Caroline Katzenstein

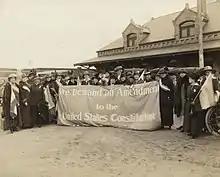
"Suffrage Special": Arrival of the "Flying Squadron" at Colorado Springs, Colorado

On April 9, 1916, Katzenstein and twenty-two other women embarked upon a train journey from Washington, D.C., to the western United States as representatives for the Congressional Union; the purpose of this trip was to garner support from enfranchised women in western states and to recruit attendees to a conference in Chicago. The women were on the road for 5 weeks and stopped in Illinois, Kansas, Colorado, Arizona, California, Oregon, Washington, Montana, Idaho, Utah, Colorado, and Missouri prior to their return to DC on May 16. In addition to Katzenstein, the following women were a part of this tour: Lillian Ascough, Abby Scott Baker, Harriot Stanton Blatch, Lucy Burns, Agnes Campbell, Anna Constable, Sarah T. Colvin, Edith Goode, Jane Goode, Florence Bayard Hilles, Julia Hurlbut, Winifred Mallon, Dorothy Mead, Agnes Morey, Katherine Morey, Gertrude B. Newell, Mrs. Percy Read, Ella Riegel, Elizabeth Rogers, Mrs. Townsend Scott, Helen Todd, and Margaret Whittemore. The "Suffrage Special" was successful, and the National Women's Party was formed in Chicago that June.